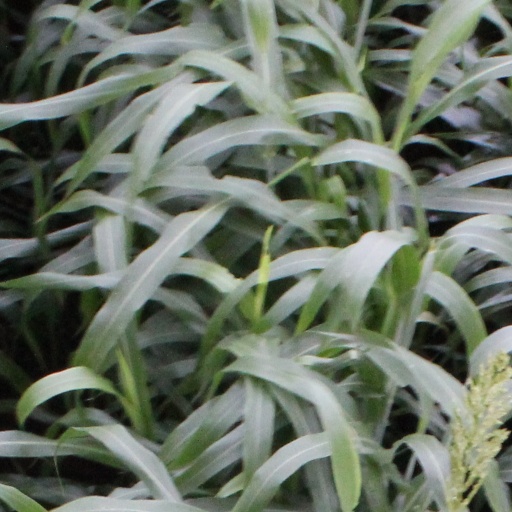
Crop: sorghum